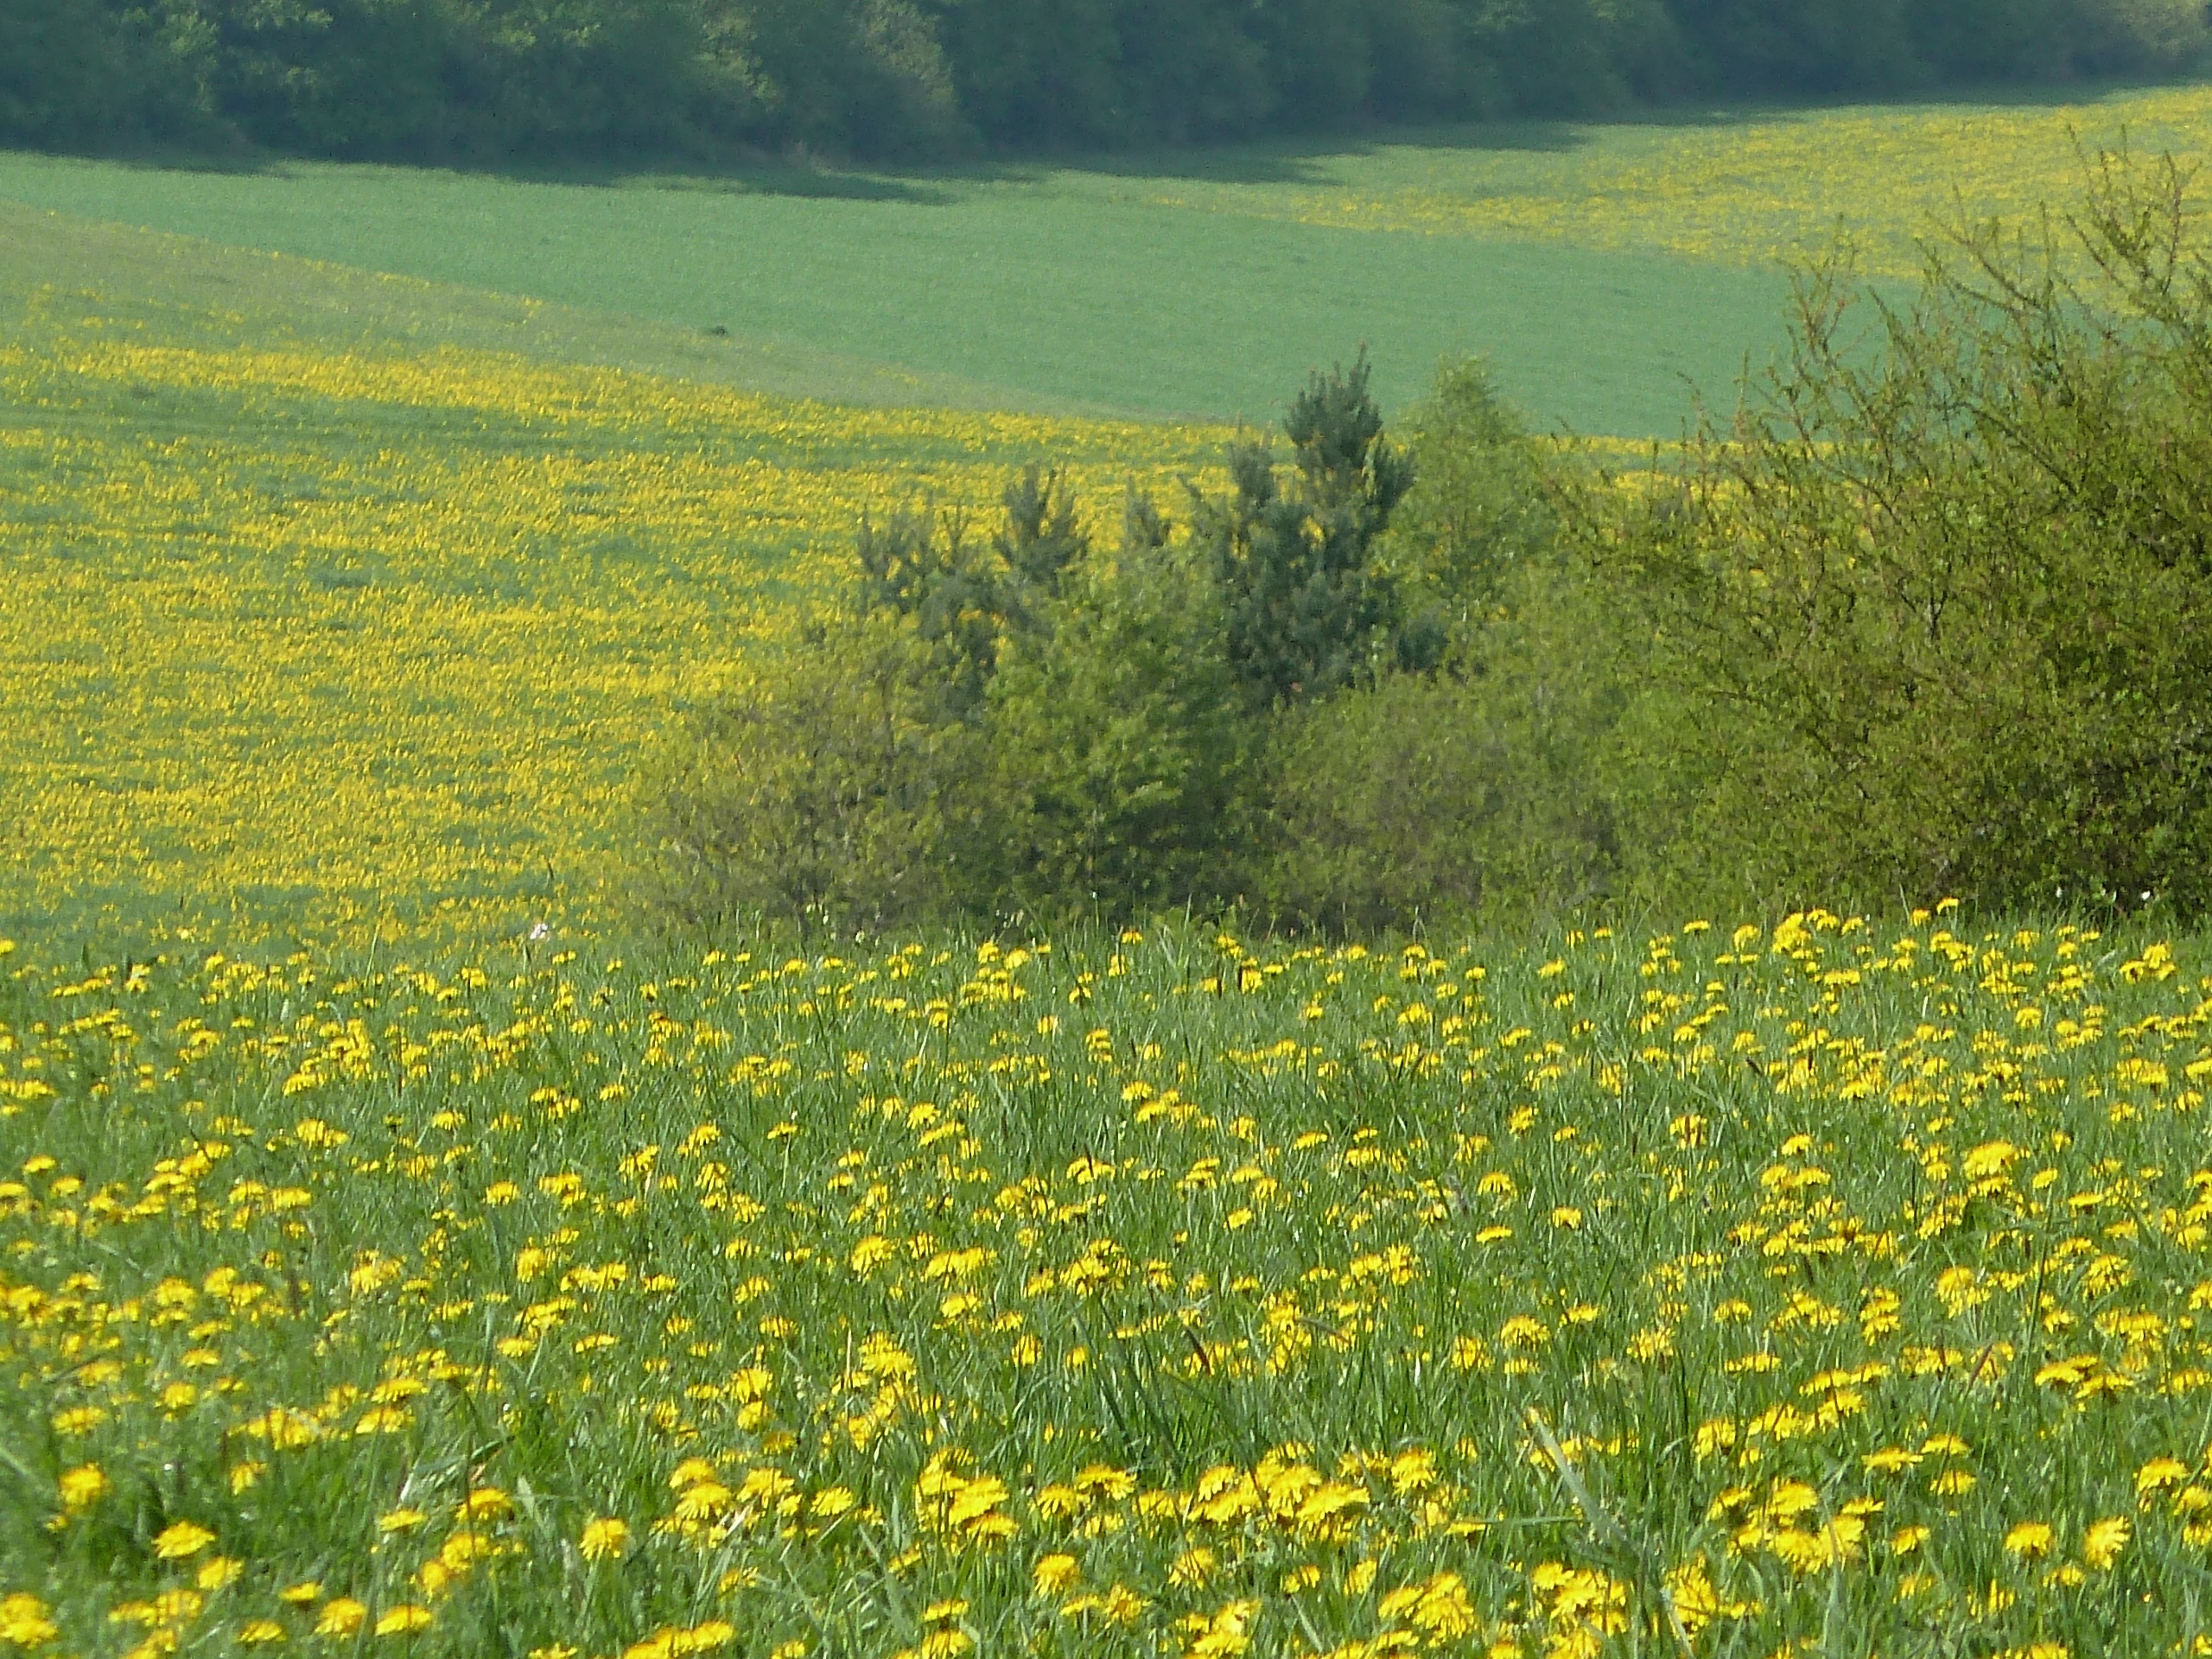
landscape, nature, grass, plant, field, meadow, dandelion, prairie, hill, flower, produce, vegetable, pasture, rest, plain, rapeseed, wildflower, flowers, cheerful, wild flowers, grassland, plateau, habitat, canola, ecosystem, flower meadow, brassica, steppe, rural area, flowering plant, spring meadow, spring day, natural environment, grass family, land plant, mustard plant